Lysbeth

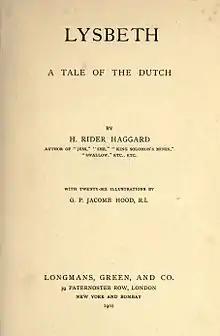
Lysbeth: A Tale of the Dutch book cover

Lysbeth: A Tale of the Dutch is a 1901 novel by H. Rider Haggard. "Lysbeth" is a historical novel set in the Netherlands during the time of William the Silent.